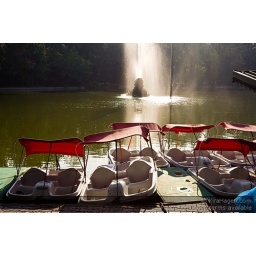
Bucharest, Romania, 2008: Morning sunlight on a fountain and red peddle boat canopies in Cismigiu Garden